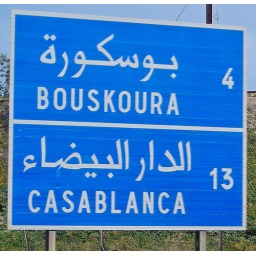
Of all the street signs in all the world...